Adam Szymczyk

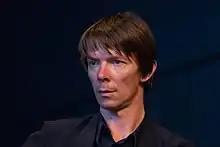
Szymczyk in 2017

Adam Szymczyk (: ; born in 1970 in Piotrków Trybunalski), is a Polish art critic, curator, writer and editor. He lives and works in Zurich, Switzerland. Between 2003 and 2014, he was the director and chief curator at Kunsthalle Basel. Between 2013 and 2017, he was the artistic director at documenta 14. He is curator at large at the Stedelijk Museum Amsterdam. In 2016, he was ranked second on the list of the most influential people in the contemporary art world compiled by the "ArtReview" magazine.